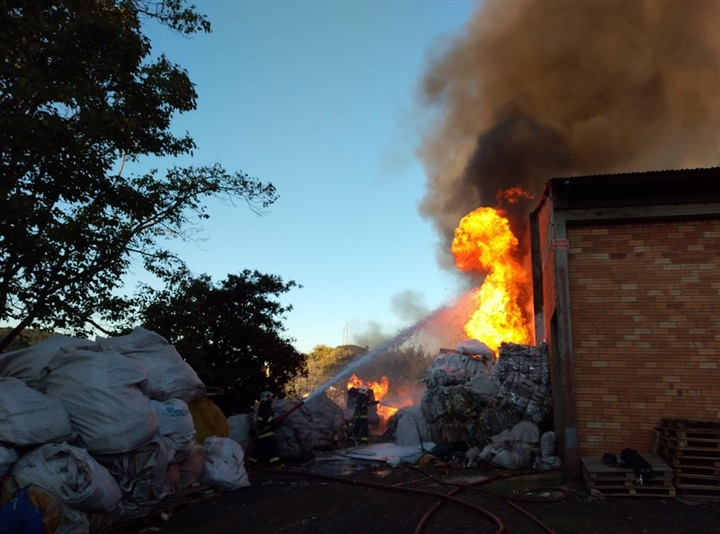
Fire: yes
Smoke: yes